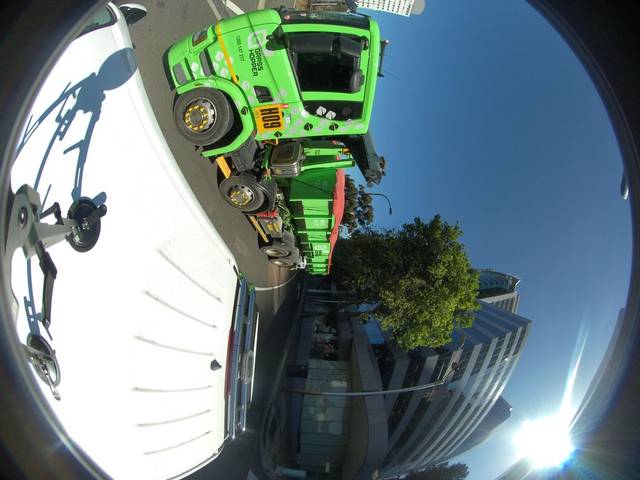
Region: Australia
Coordinates: -33.839, 151.21